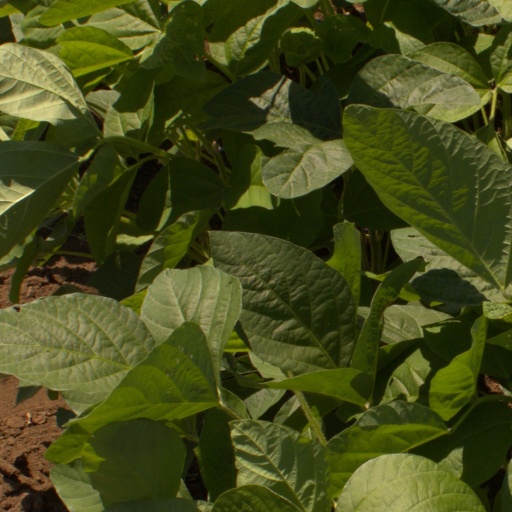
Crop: soybean